Billy Trumble

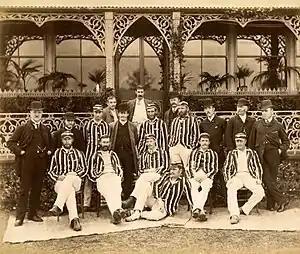
Trumble pictured 3rd right (middle row) with the 1886 Australian team.

While never reaching the lofty standards of his brother Hugh, Billy Trumble was an accurate off-break bowler for Victoria and a sound and patient batsman. He produced some useful performances in his seven Tests for Australia, with a top score of 59 in his first Test, and best figures of 3 for 29 later in the same 1884–85 series. He was fourth among the first-class run-scorers on the tour of England in 1886, with 823 runs at an average of 19.13, and was also one of the leading players on the tour of New Zealand that followed, coming second in the run-scoring with 218 runs at an average of 27.25. In the opening match against Otago he top-scored in each innings with 30 (out of a team total of 60) and 52, to help the Australians to victory after a difficult start.